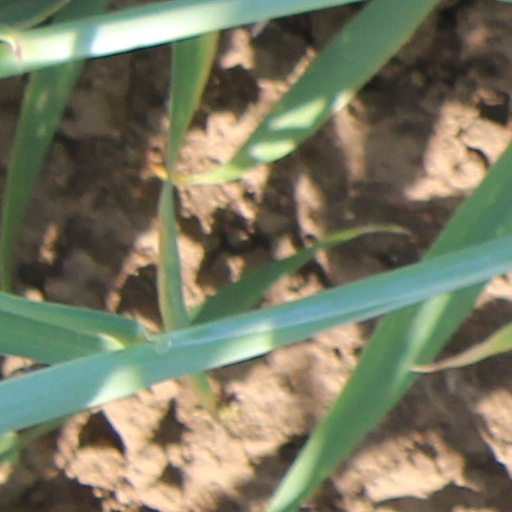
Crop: wheat